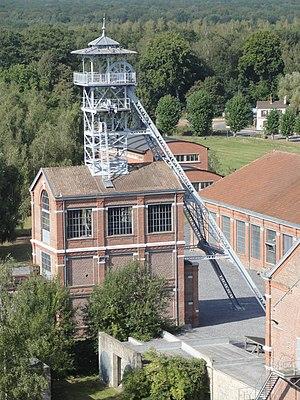
La fosse Arenberg de la Compagnie des mines d'Anzin était un charbonnage constitué de trois puits (dont un double compartimenté) situé à Wallers, Nord, Nord-Pas-de-Calais, France. La photographie représente le chevalement du puits Arenberg n° 2 et son bâtiment d'extraction, visibles dans le film Germinal de 1993. Des scènes du téléfilm L'Affaire Salengro ont été tournées le 26 juin 2008 aux pieds de ce chevalement. En arrière-plan, on peut voir à perte de vue la forêt de Raismes-Saint-Amand-Wallers. La route visible près de la maison isolée (sur la droite) voit passer quasiment chaque année le Paris-Roubaix qui commence à traverser la forêt quelques dizaines de mètres plus loin via la Trouée d'Arenberg. La photographie est prise depuis la partie haute du chevalement du puits n° 3 - 4, pendant les Journées européennes du patrimoine. This building is classé au titre des Monuments Historiques. It is indexed in the Base Mérimée, a database of architectural heritage maintained by the French Ministry of Culture,
Germinal est un roman d'Émile Zola publié en 1885. Il s'agit du treizième roman de la série des Rougon-Macquart. Écrit d'avril 1884 à janvier 1885, le roman paraît d'abord en feuilleton entre novembre 1884 et février 1885 dans le Gil Blas. Il connaît sa première édition en mars 1885. Depuis, il a été publié dans plus d'une centaine de pays.
La fosse Arenberg ou Auguste d'Arenberg de la Compagnie des mines d'Anzin est un ancien charbonnage du bassin minier du Nord-Pas-de-Calais, situé à Wallers. Les puits Arenberg nᵒˢ 1 et 2 sont commencés en 1900 au nord-est de la commune, dans une partie encore inexploitée de la concession d'Anzin. Le puits nᵒ 1 est un puits d'extraction, le nᵒ 2 un puits d'aérage. La fosse commence à extraire en juin 1903, elle est baptisée en l'honneur d'Auguste Louis Albéric d'Arenberg, administrateur de la Compagnie d'Anzin. Très vite, elle devient un des sièges d'extraction les plus importants de la compagnie. Des cités, avec écoles, école ménagère, église, salle des fêtes... sont édifiées autour de la fosse. En 1936, le puits nᵒ 1 est doté d'un nouveau chevalement qui surplombe l'ancien. Le terril conique nᵒ 160, Arenberg, prend de la hauteur.
Germinal est un film franco-belge, tiré du roman homonyme d'Émile Zola, réalisé par Claude Berri, sorti en 1993.